Canola (film)

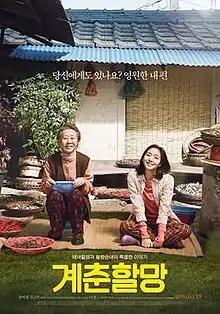
Theatrical release poster

Canola (Jeju: 계춘할망, RR: "Gyechun Halmang", "Grandmother Gye-choon") is a 2016 South Korean drama film co-written and directed by Chang, starring Youn Yuh-jung and Kim Go-eun. It was released theatrically on May 19, 2016.